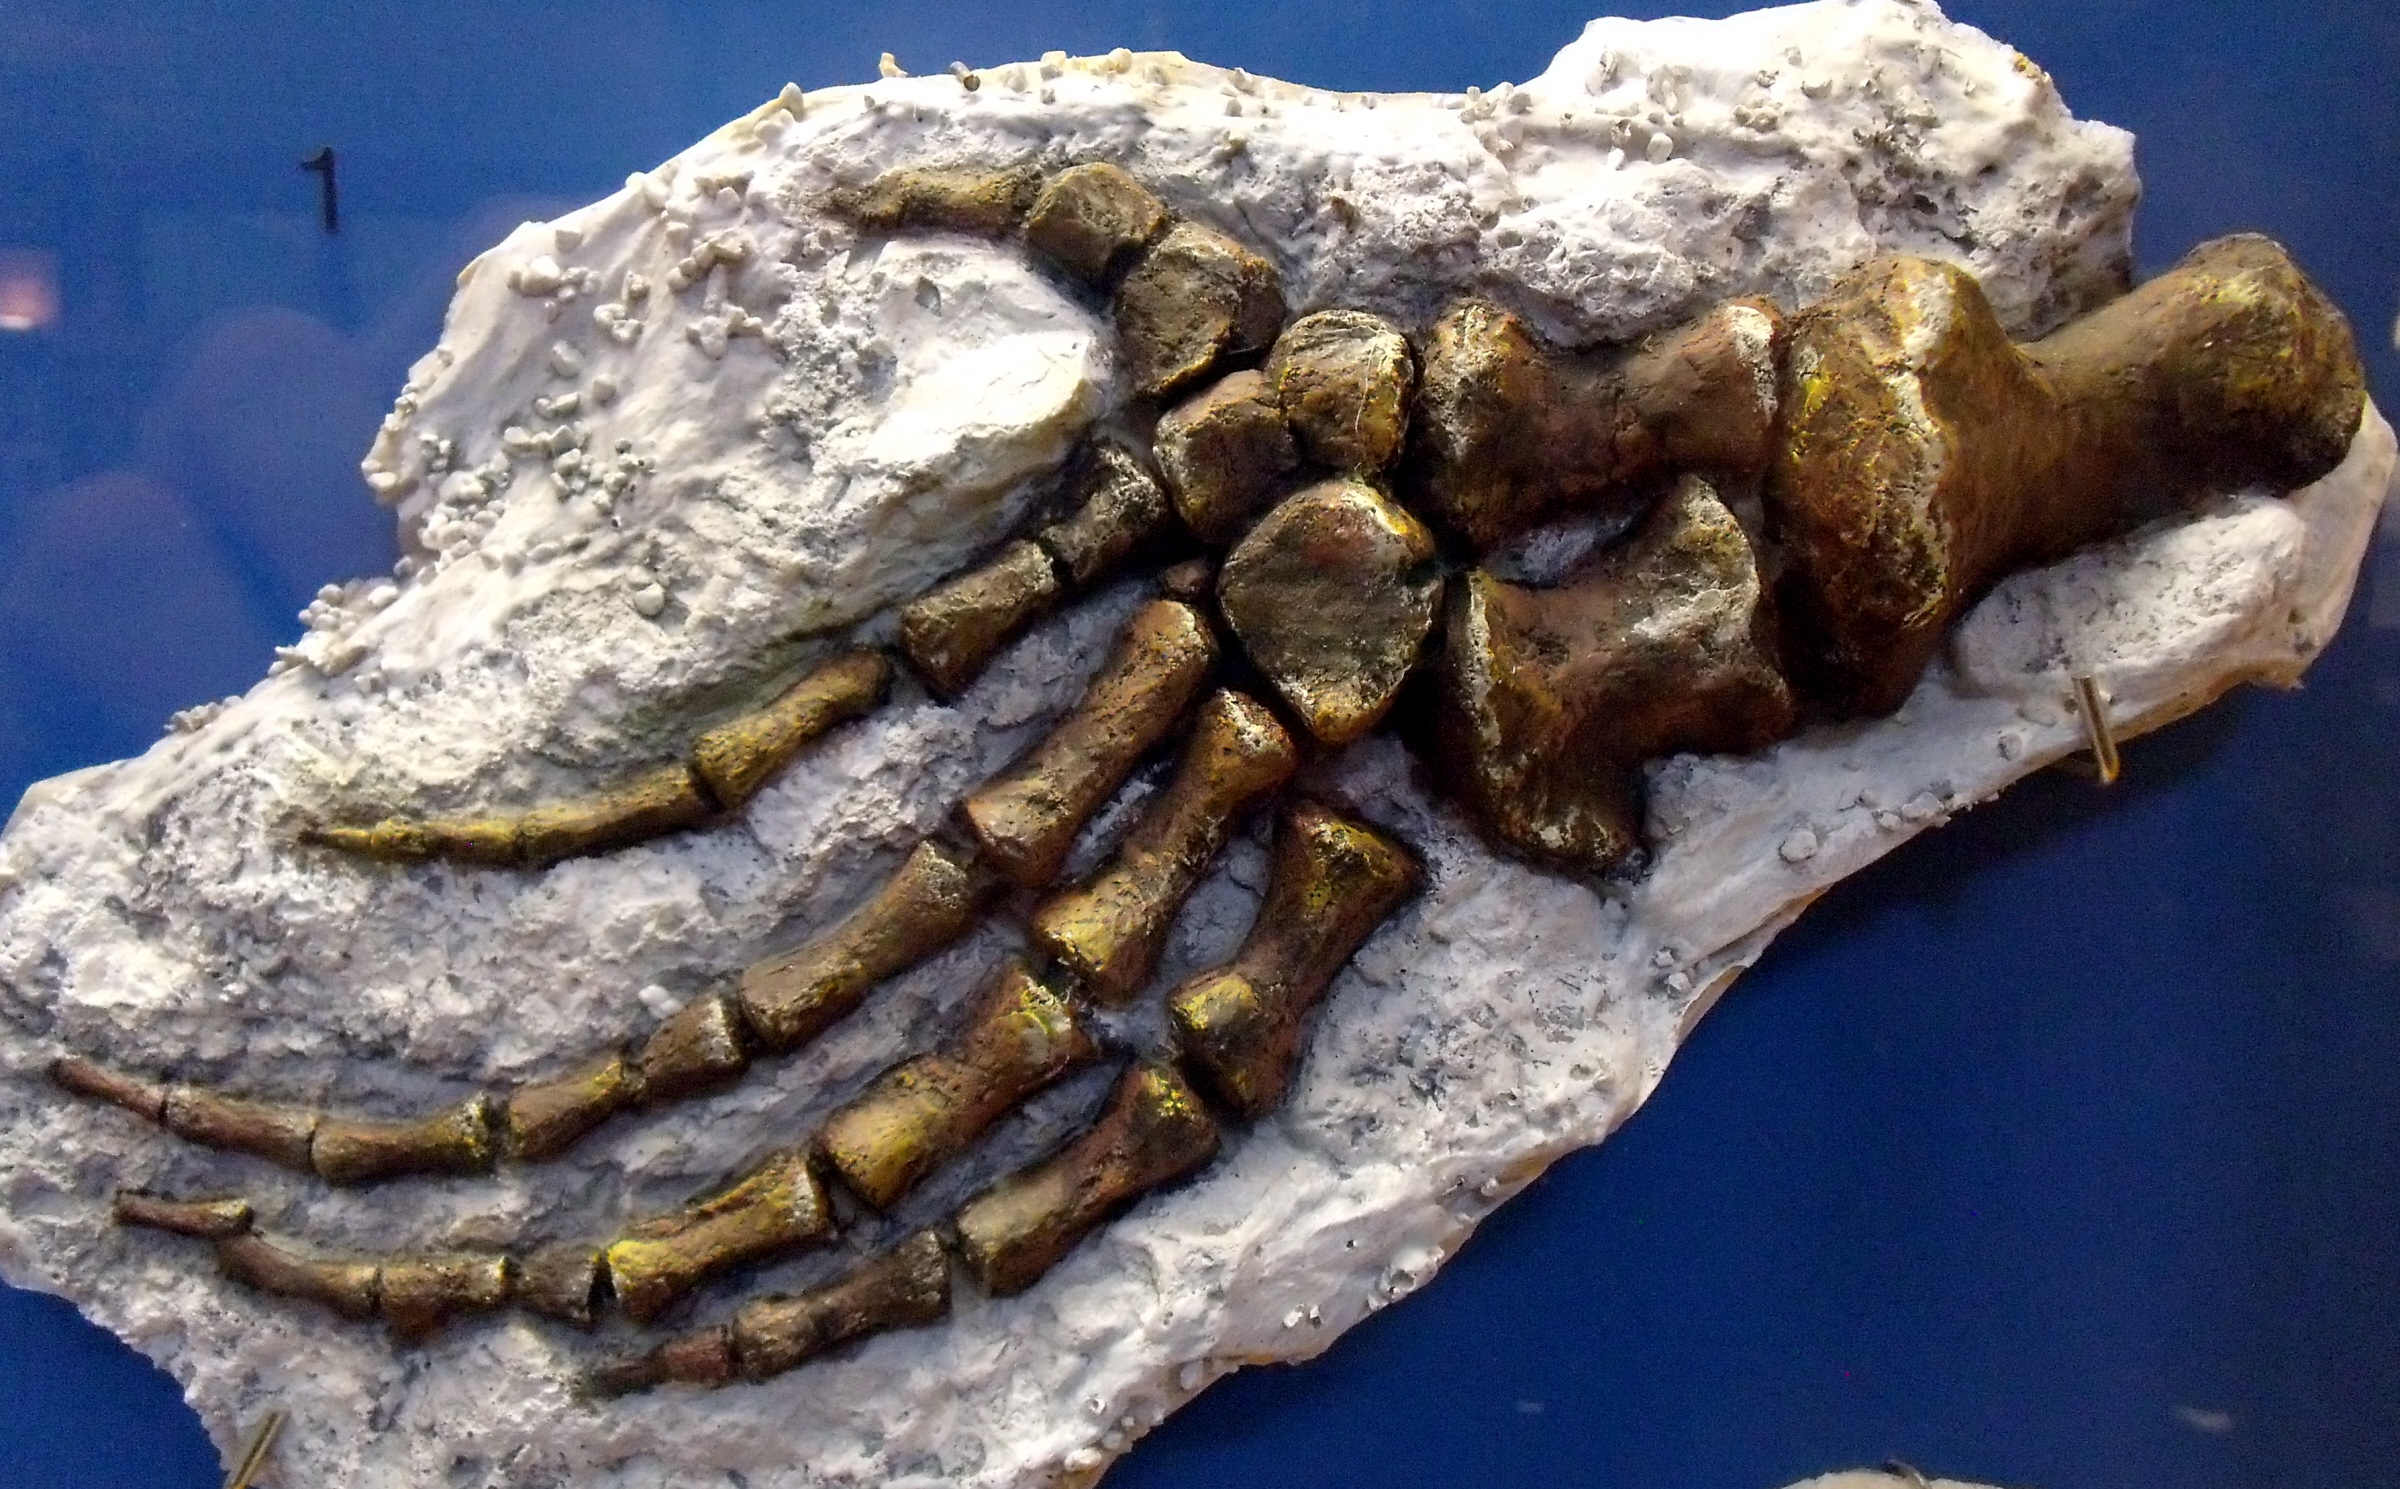
rock, museum, biology, predator, coral, invertebrate, fin, geology, canada, university, creepy, gallery, alien, geotagged, fossil, quebec, montreal, devil, cast, top, cretaceous, subarcticmike, thumb, dawson, mcgill, marooned, redpath, mosasaur, marine biology